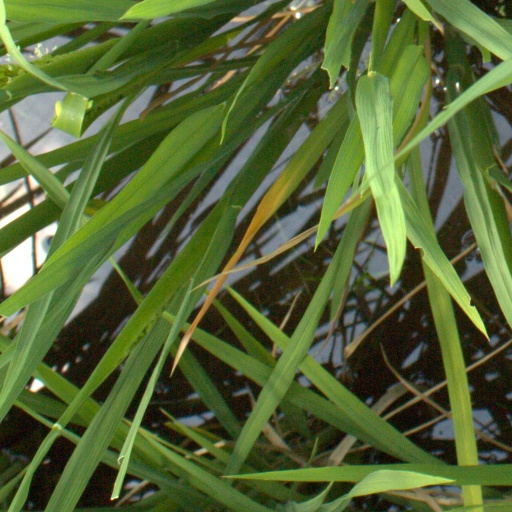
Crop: rice